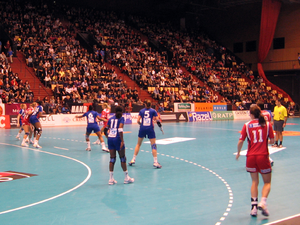
Norges håndboldlandshold (damer)
Norge spiller mod Frankrig
Norges håndboldlandshold for damer er Norges håndboldlandshold, der hører under Norges Håndballforbund og har haft Thorir Hergeirsson som landstræner, siden han i 2009 overtog posten efter Marit Breivik. Norge været i 21 mesterskabsfinaler, senest i 2017, og betragtes som det fineste kvindelige nationale håndboldhold nogensinde.